Environmental degradation

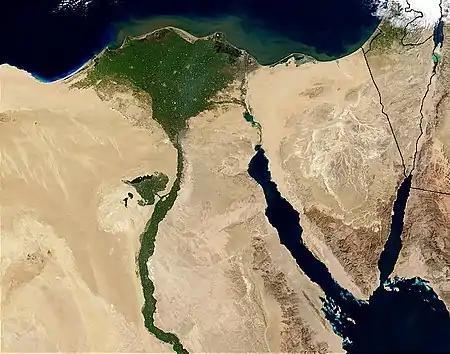
Ethiopia's move to fill the Grand Ethiopian Renaissance Dam's reservoir could reduce Nile flows by as much as 25% and devastate Egyptian farmlands.

One major component of environmental degradation is the depletion of the resource of fresh water on Earth. Approximately only 2.5% of all of the water on Earth is fresh water, with the rest being salt water. 69% of fresh water is frozen in ice caps located on Antarctica and Greenland, so only 30% of the 2.5% of fresh water